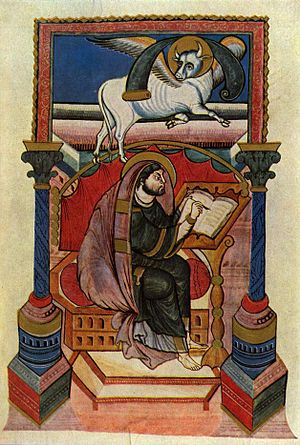
Lukasevangeliet / Datering
Lukas i en tysk fremstilling fra 1000-tallet.
Lukasevangeliet er den tredje bog i Det Nye Testamente. Sammen med Matthæusevangeliet og Markusevangeliet regnes det til de synoptiske evangelier.